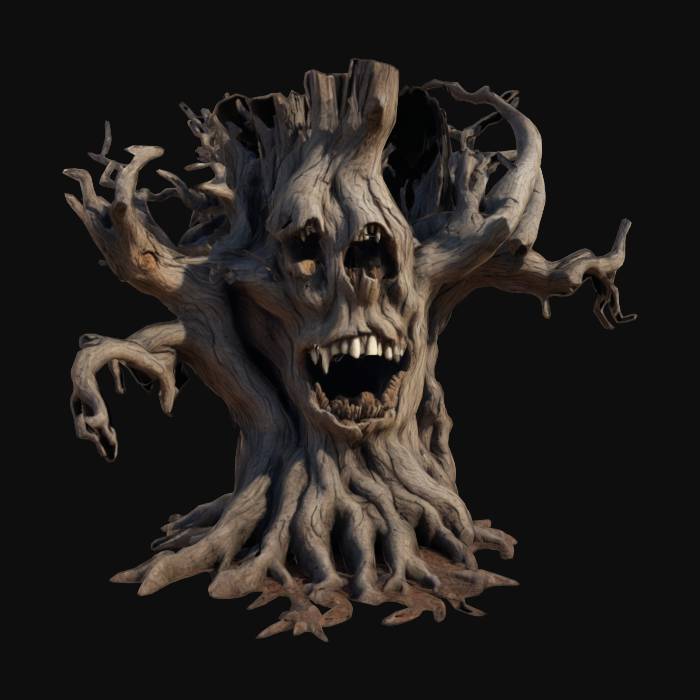
미적 점수 (1~10점): 7